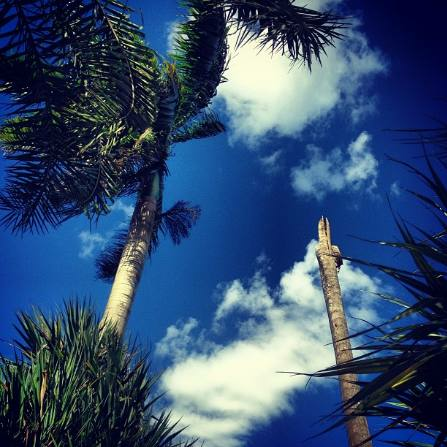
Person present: No